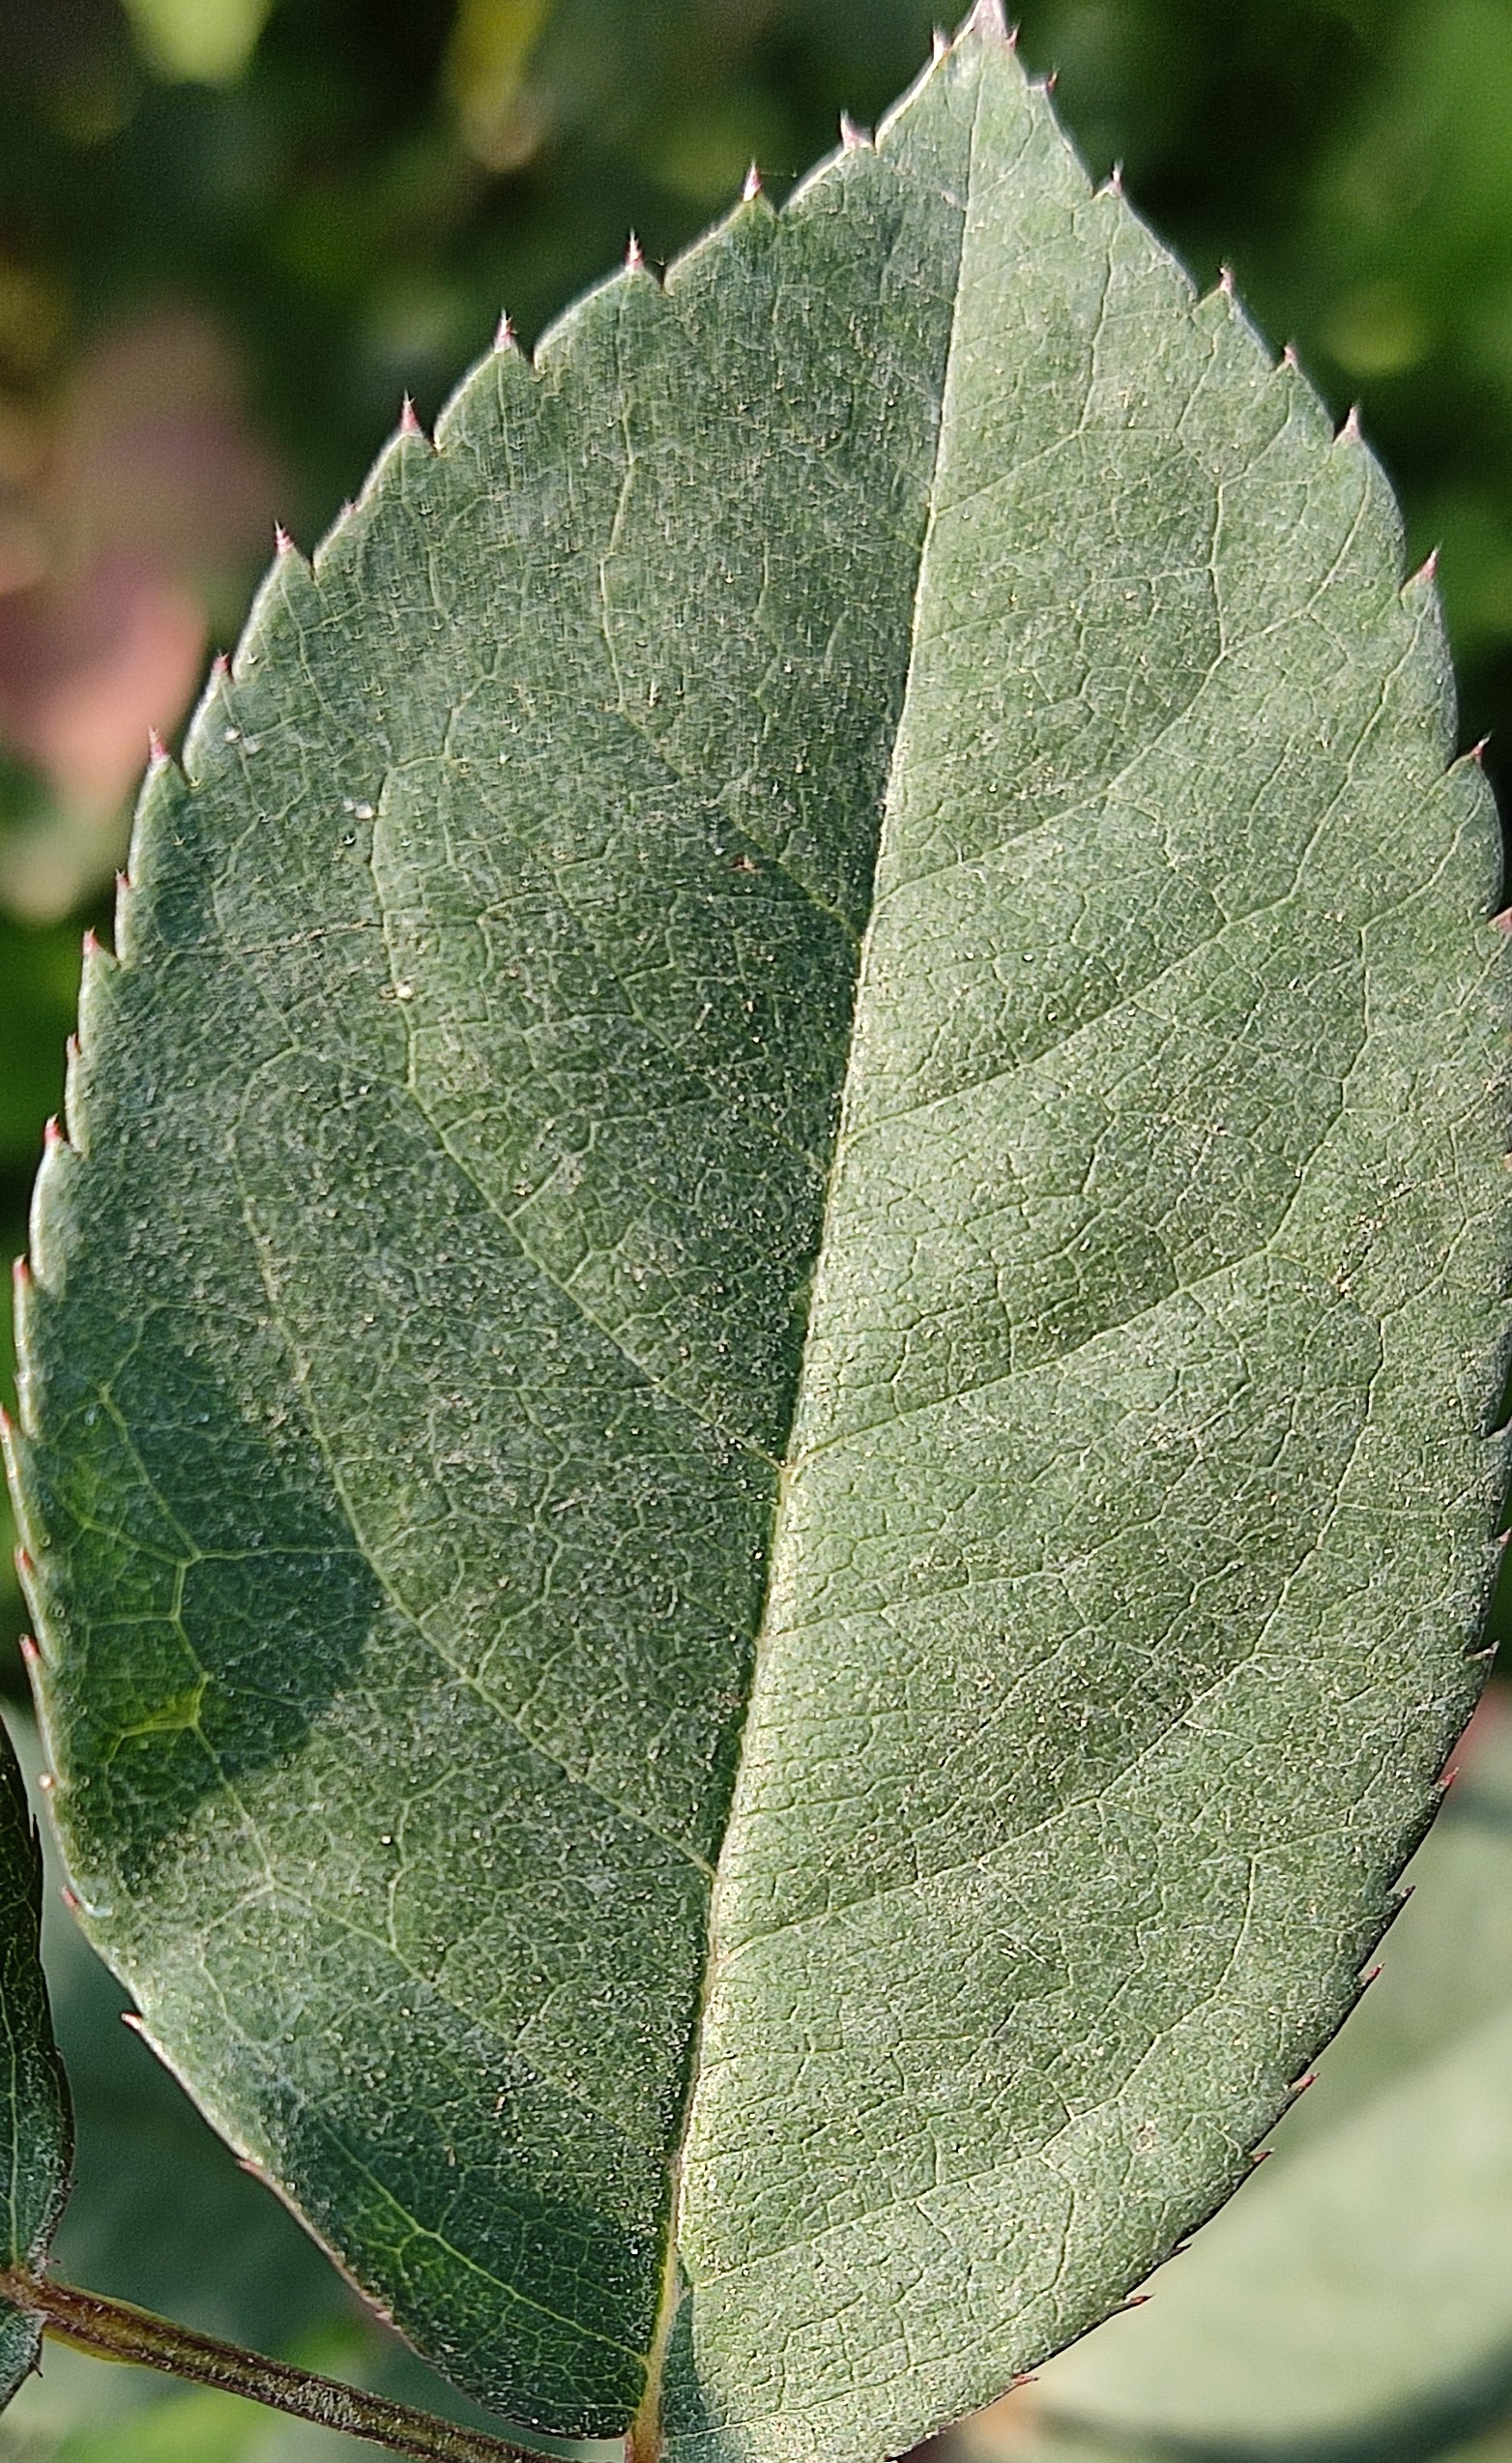
Label: Fresh Leaf